Daylamites

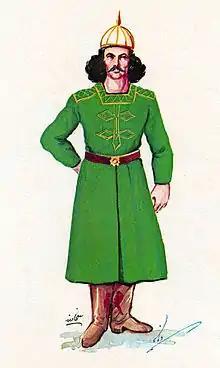
Artistic rendering of a Daylamite Buyid infantryman.

The name of the king Muta sounds uncommon, but when in the 9th and 10th centuries Daylamite chieftains appear in the spotlight in massive numbers, their names are undoubtedly pagan Iranian, not of the south-western "Persian" type, but of the north-western type: thus "Gōrāngēj" (not "Kūrānkīj", as originally interpreted) corresponds to Persian "gōr-angēz" "chaser of wild asses", "Shēr-zil" to "Shēr-dil" "lion’s heart", etc. The medieval Persian geographer Estakhri differentiates between Persian and Daylami and comments that in the highlands of Daylam there was a tribe that spoke a language different from that of Daylam and Gilan, perhaps a surviving non-Iranian language.